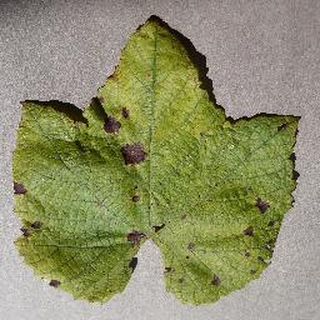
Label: grape_leaf_blight